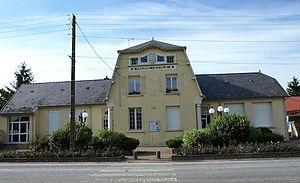
Vue sur la Mairie de Sainte Marie à Py
Sainte-Marie-à-Py est une commune française, située dans le département de la Marne en région Grand Est.